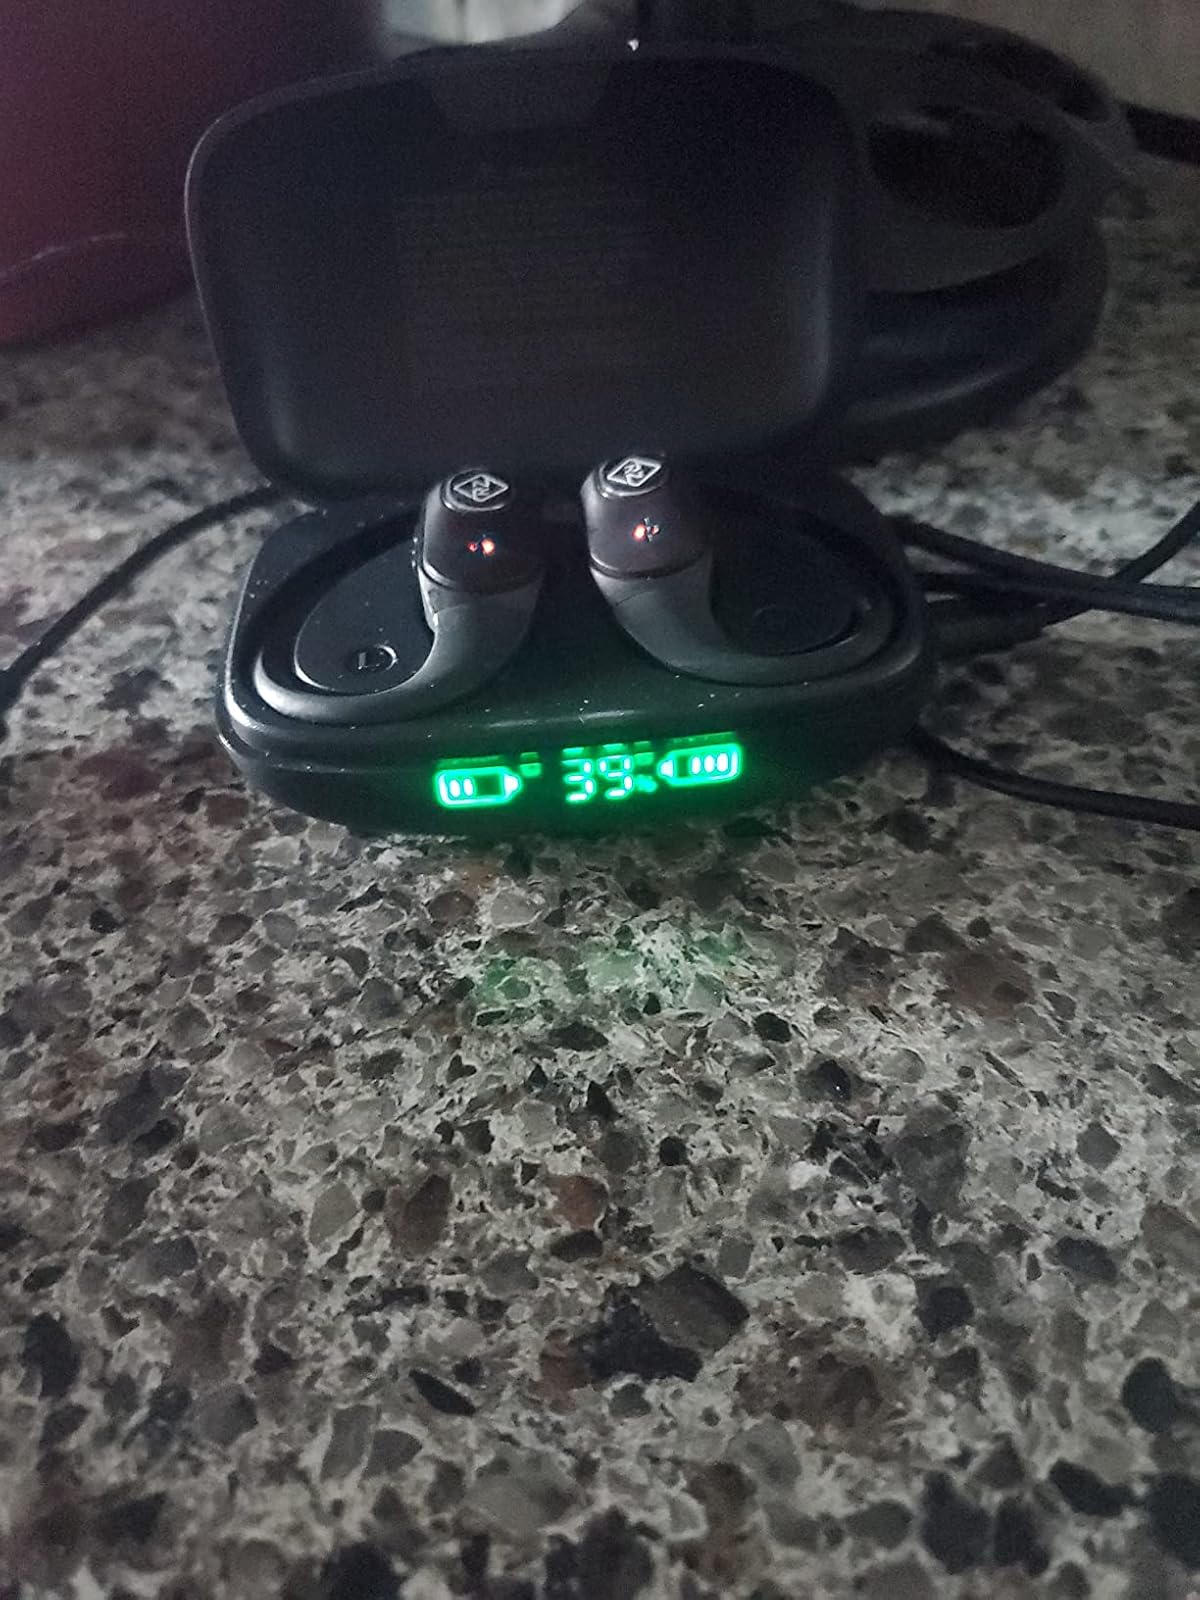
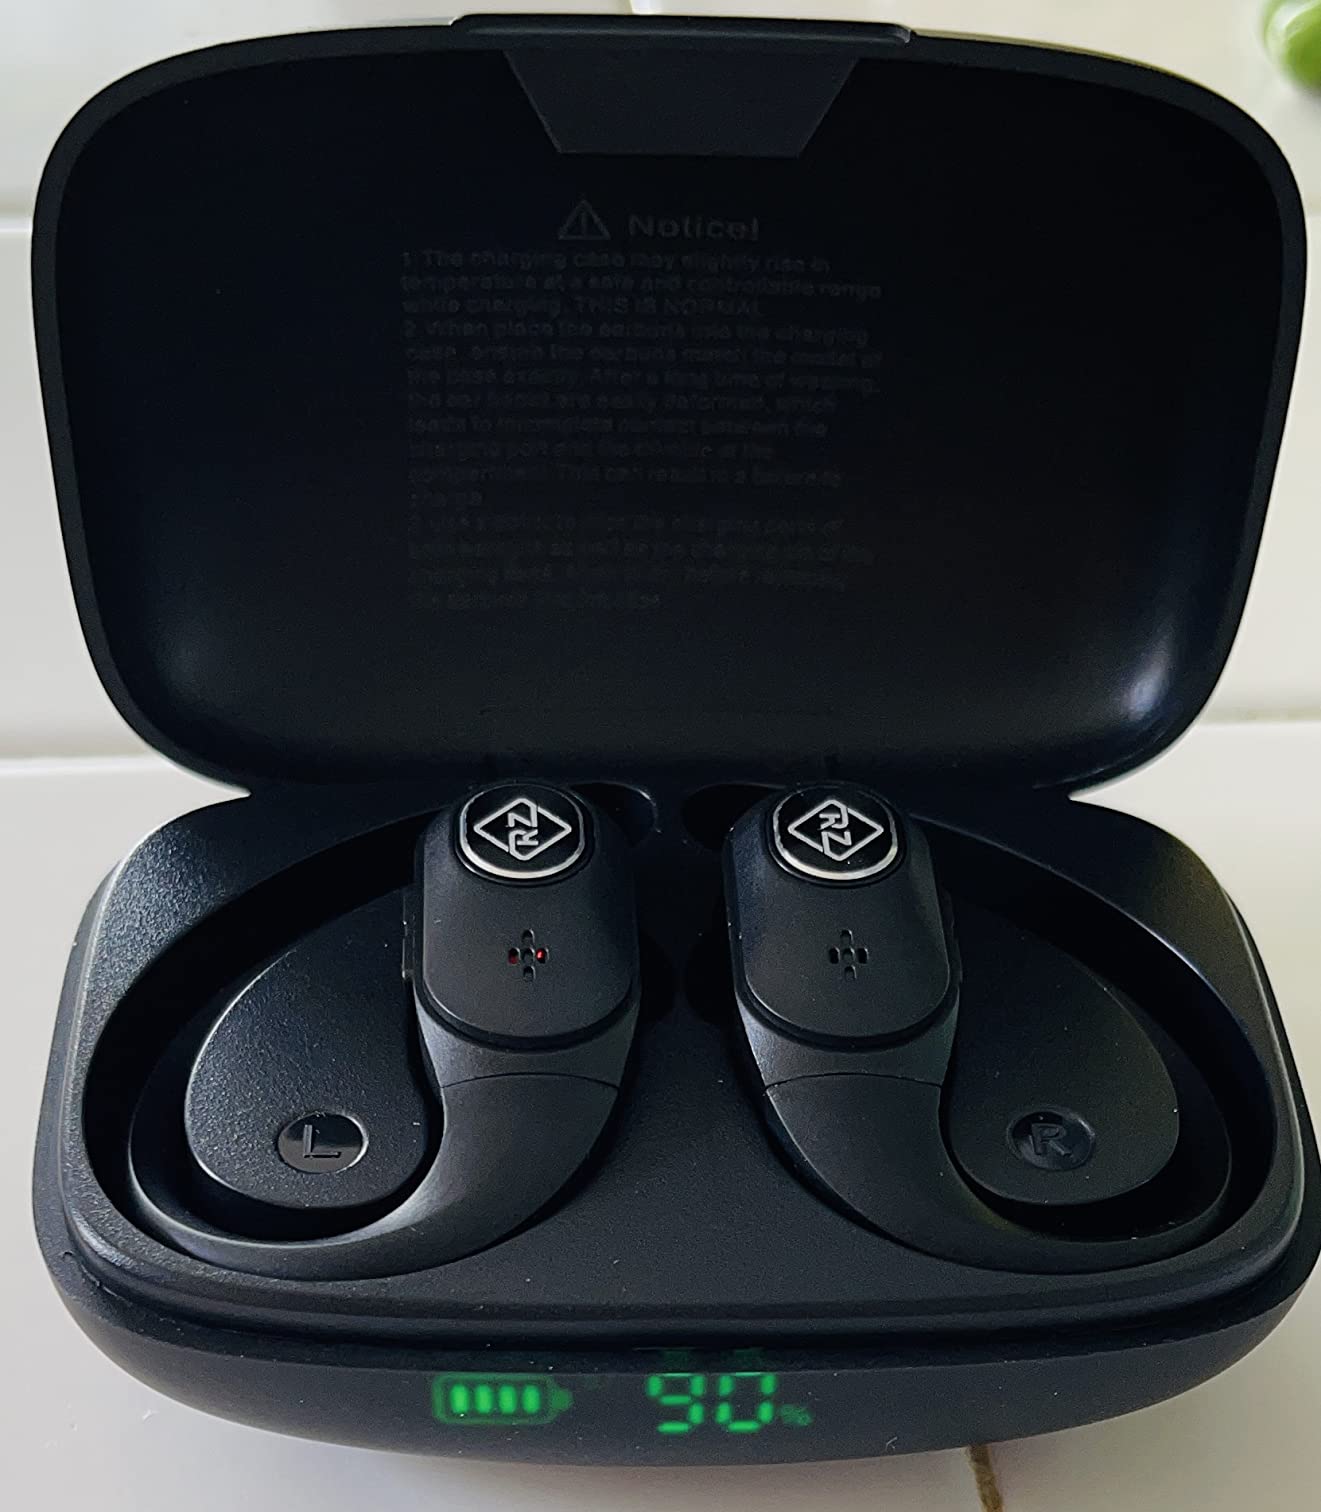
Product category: earbuds
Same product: yes